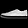
Label: Sneaker